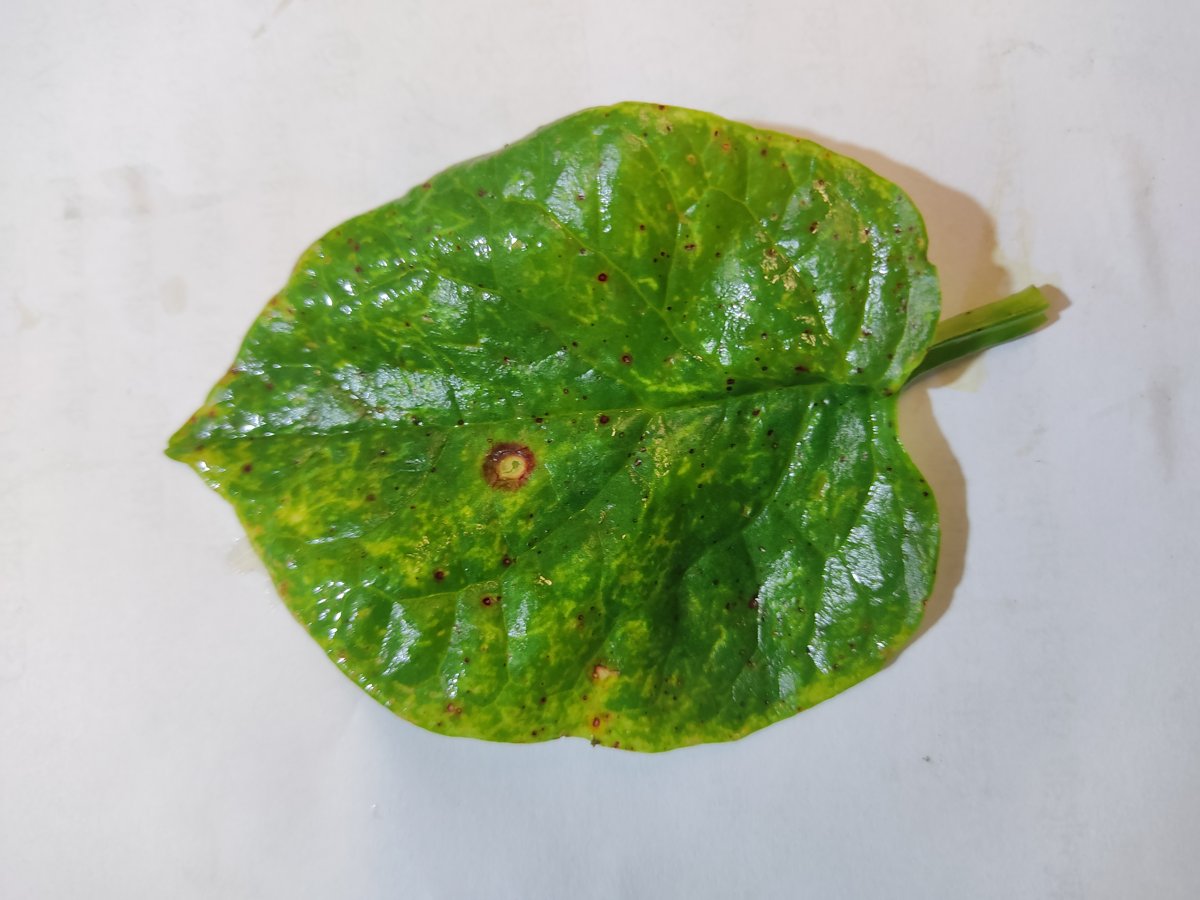
Label: Bacterial-Spot